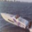
Label: ship